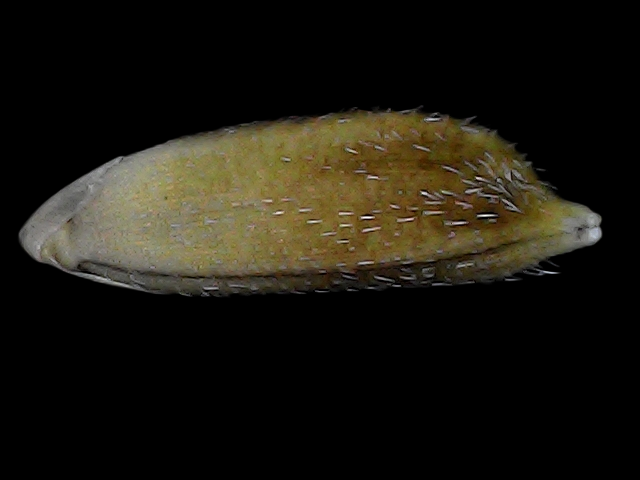
Rice variety: Bd91